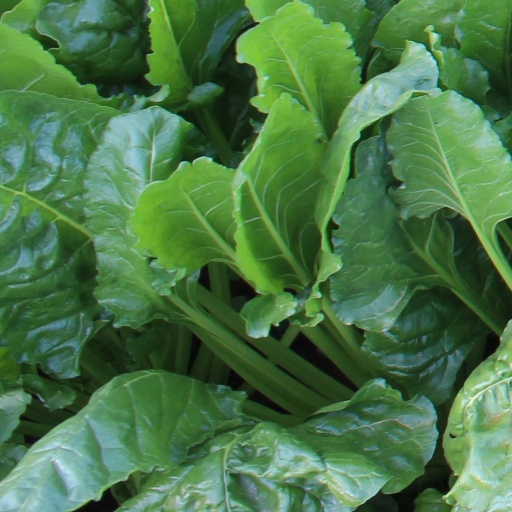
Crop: sugar beet